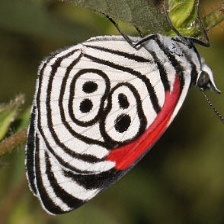
Species: AN 88